Roman Army during the Pax Romana

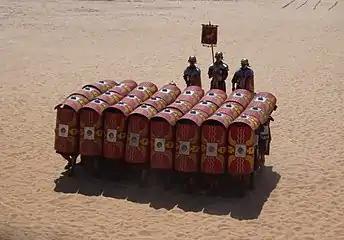
Testudo formation

The Praetorian guard acted as the bodyguards of the emperor. The Praetorian guards were recruited from good family in the central Italian regions of Latium, Etruria and Umbria. During the reign of Augustus they were also recruited from the north of Italy. Throughout the first century AD, provincials from distant regions such as Thrace, Pannonia and Germania major were recruited into the cohorts too. Similar to legionaries, Praetorian guardsmen — whether milites (infantrymen), equites (cavalrymen) or speculatores (elite troops) — had to be Roman citizens. According to Herodian, Praetorians had to be tall. He describes them as "megistoi", a Greek word meaning 'the biggest' or 'the greatest' (physically). Recruits typically enlisted between the ages of 17 and 20. Following the setting of the length of praetorian service at 12 years by Augustus in 13 BC, this was increased to 16 years 18 years later. Nevertheless, examples of praetorians retiring after 16 years are rare, even during the Augustan period or the reign of his successor, Tiberius (AD 14–37). Under Augustus there were nine praetorian cohorts each 500 strong. This number was increased to twelve, probably by Caligula,’ and Vitellius in the panic of the Civil War enrolled sixteen from legions loyal to himself, but Vespasian, with typical frugality, reduced the number once more to nine and the size to 500 each.